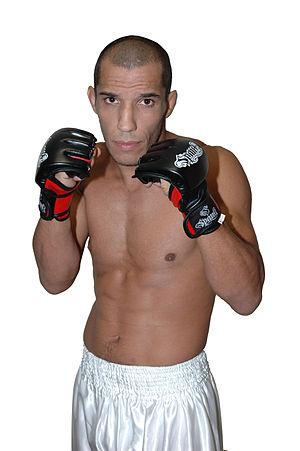
Luiz Azeredo, né le 10 juin 1976, est un pratiquant brésilien de combat libre.